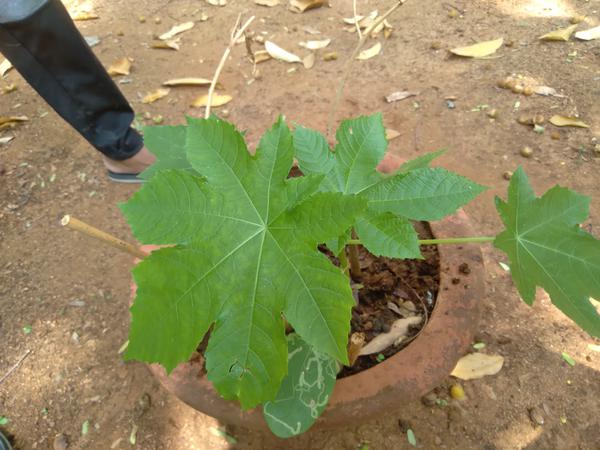
Plant: Castor